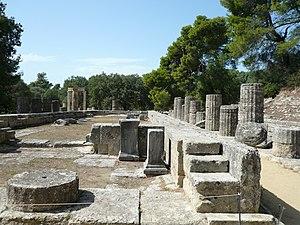
Site archéologique d'Olympie (Grèce) Español: Sitio arqueológico de Olimpia 日本語: オリンピアの古代遺跡 中文: 奥林匹亚考古遗址